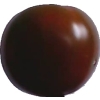
Label: tomato_maroon